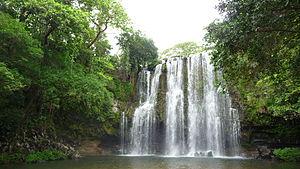
Chute d'eau du Costa Rica - Guanacaste
La cascade Llanos del Cortès se trouve au sud de la Pan-américaine à 4 kilomètres de Bagaces.
La liste de chutes d'eau présentée ci-dessous est un échantillon, classé par continent puis par pays ou État, de chutes d'eau naturelles, ayant acquis une relative notoriété du fait de leur fréquentation et/ou de leurs particularités : dimensions, concrétionnement, aménagements humains, art mobilier, pratiques rituelles, etc.